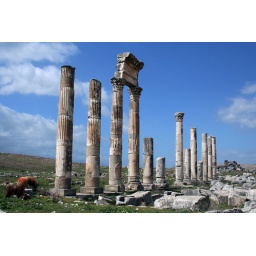
Some of the columns lining the two-kilometre colonnaded street in Apamea, a former city in western Syria.